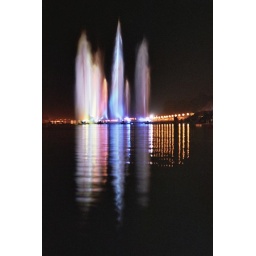
water show at lake in Belgrade